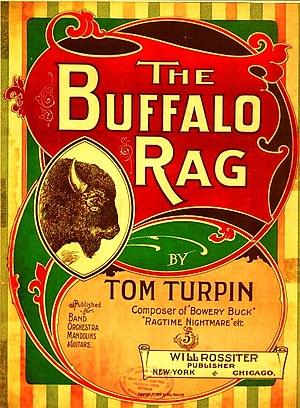
The Buffalo Rag, 1904
Le ragtime est un genre musical ayant émergé aux États-Unis, extrêmement populaire entre 1897 et 1918. Le cake-walk et les musiques de salon adoptent une forme primitive de ragtime, mais l'émergence du ragtime est généralement située en 1897, année où sont publiées plusieurs compositions importantes de ragtime. Le plus célèbre compositeur de ragtime est l'afro-américain Scott Joplin.
Thomas Million Turpin était un pianiste et compositeur de ragtime. Il est l'un des précurseurs du genre, publiant son "Harlem Rag" en 1897. Son œuvre comporte au total huit pièces. Né le 18 novembre 1871 à Savannah, il décéda le 13 août 1922 à Saint-Louis, à l'âge de 50 ans.
Cet article est une liste de compositeurs de ragtime.